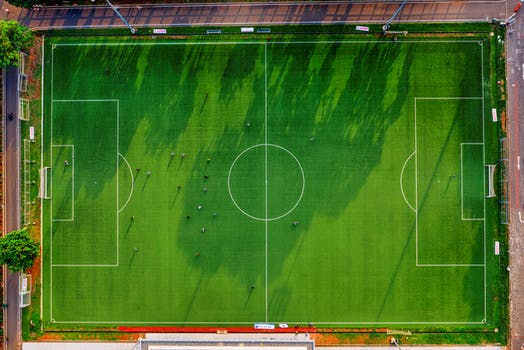
Label: No Watermark